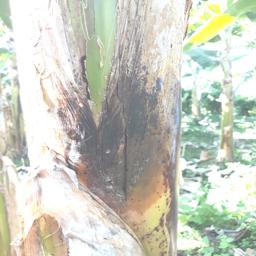
Label: PSEUDOSTEM WEEVIL